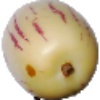
Label: pepino